Kuisi

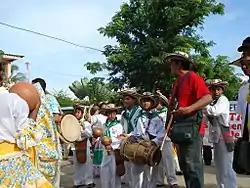
Gaitero at the Festival of Porro, Cordoba

A kuisi (or kuizi) is a Native Colombian fipple (or duct) flute made from a hollowed cactus stem, with a beeswax and charcoal powder mixture for the head, with a thin quill made from the feather of a large bird for the mouthpiece. Seagull, turkey and eagle feathers are among the feathers commonly used.